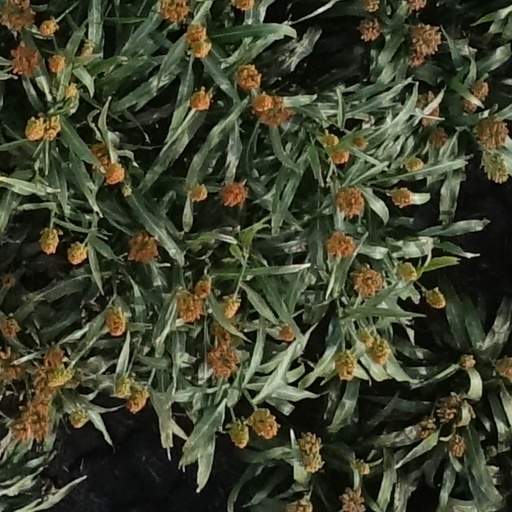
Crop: sorghum